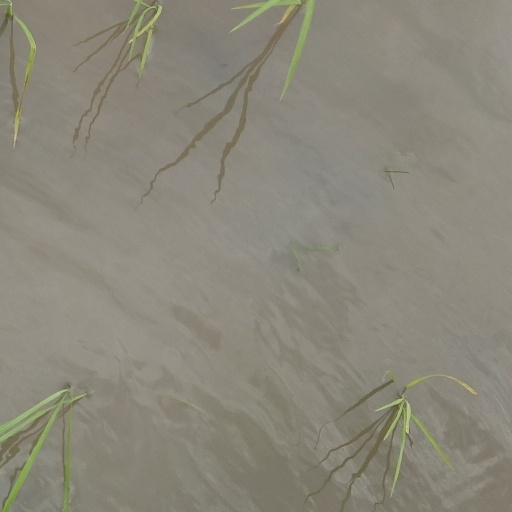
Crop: rice